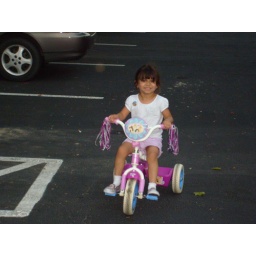
Here is my little girl in our parking lot with her first bike from nana.